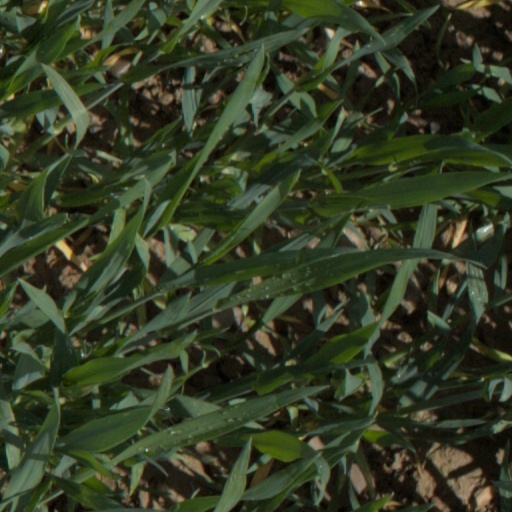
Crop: wheat